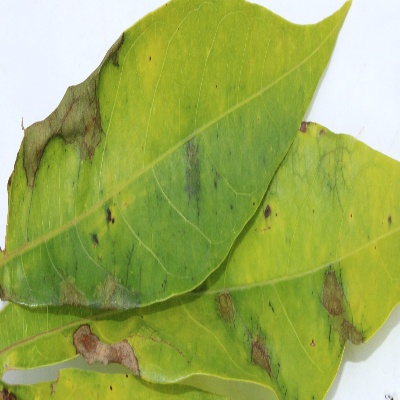
Crop: Cassava
Condition: bacterial blight